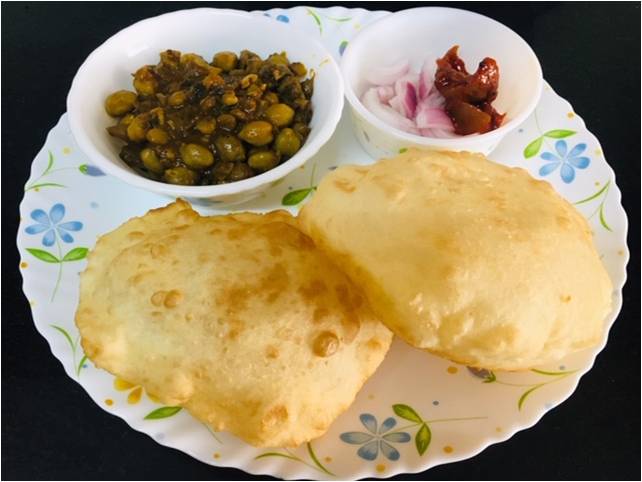
Dish: chole_bhature